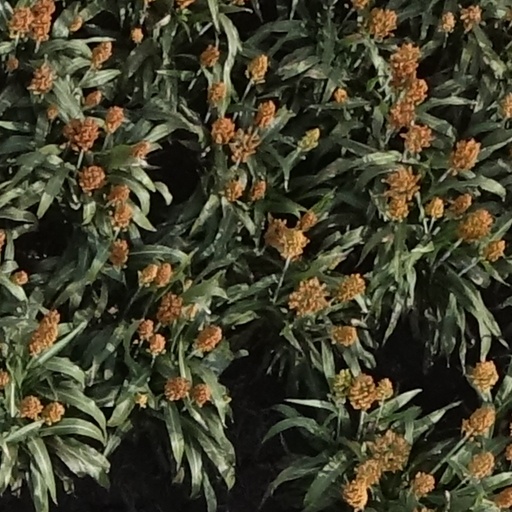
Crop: sorghum